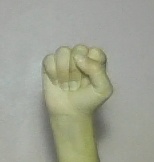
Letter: saad